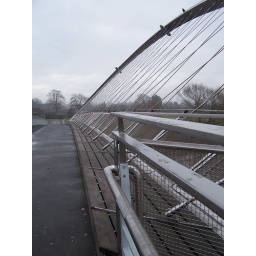
The bridge just down the river from my house in York